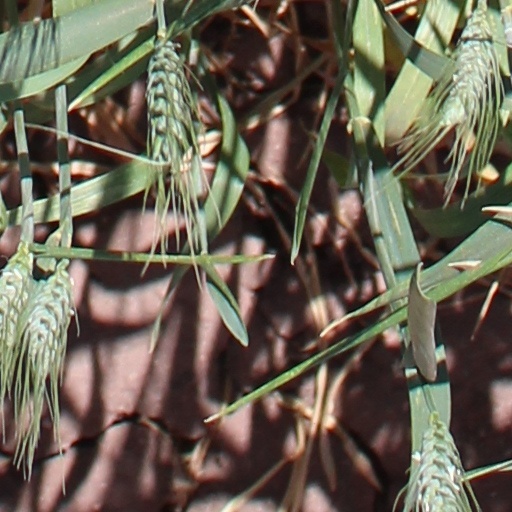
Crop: wheat